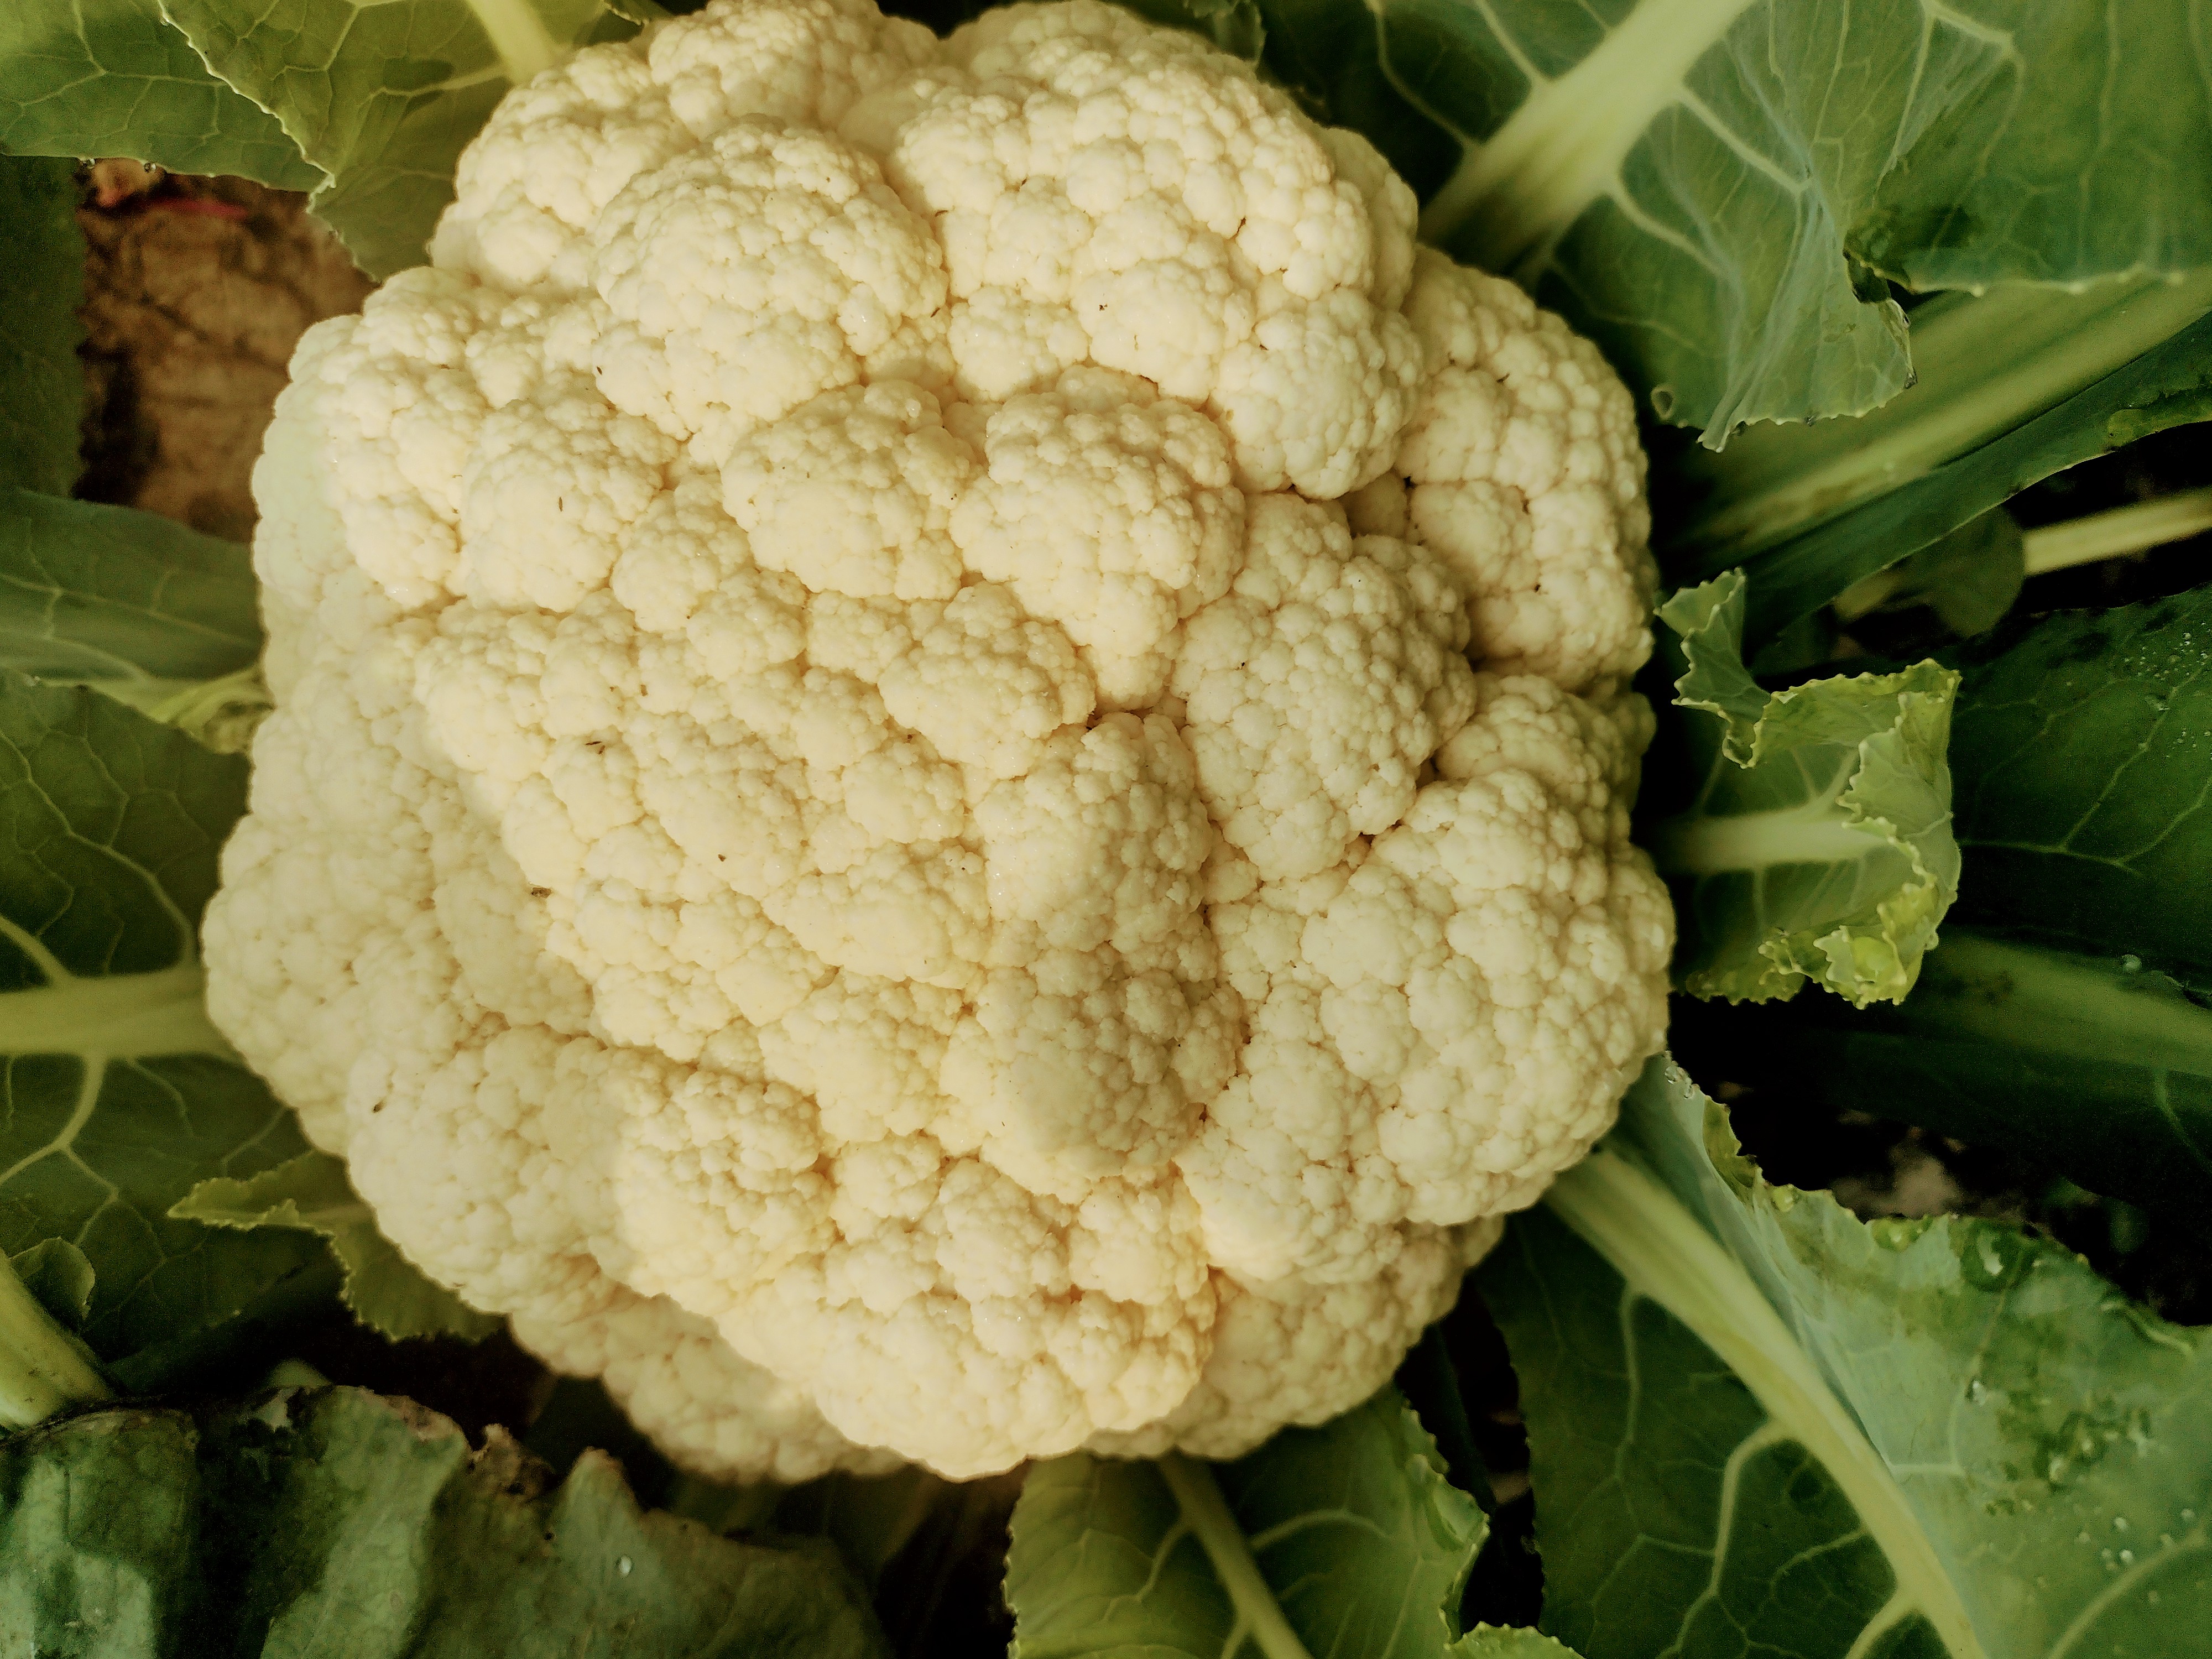
Label: No disease